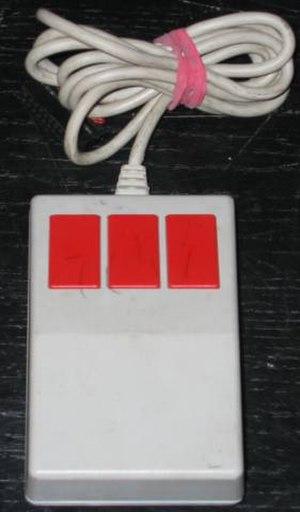
La souris AMX, en anglais, AMX Mouse, est une souris développée par Advanced Memory Systems en 1985 pour les ordinateurs ZX Spectrum, Amstrad CPC, Amstrad PCW et BBC Micro.